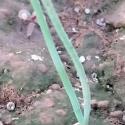
Crop: Onion
Condition: healthy-leaf